History of Mauritius

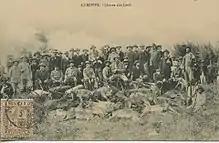
Deer-hunting in Curepipe, circa 1900

Long opposed by planters, the abolition of slavery became effective in Mauritius on . 66,343 people were freed. However, the British Crown accompanied this abolition with substantial compensation for the planters for the loss of their slaves who had been imported from Africa and Madagascar. Compensation was calculated according to the number of people enslaved, their age, their sex, and their position.